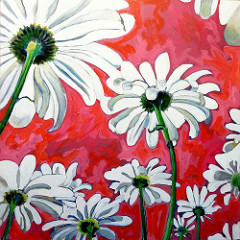
Flower: daisy